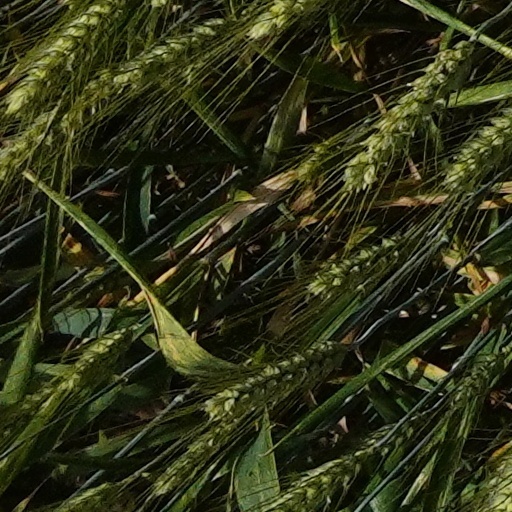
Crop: wheat